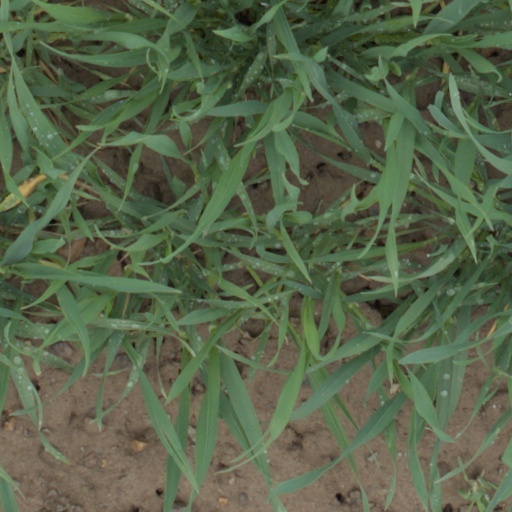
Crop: wheat